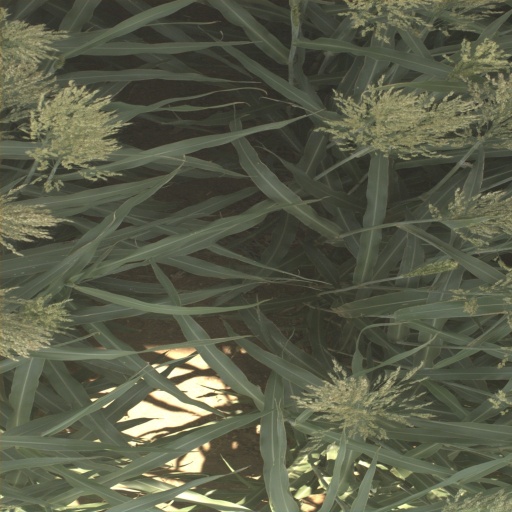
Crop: sorghum